Silvia Kal

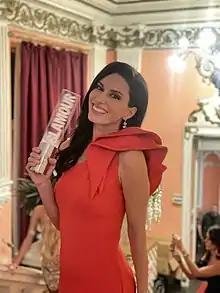

Silvia Kal (Madrid, January 5, 1983) is a Spanish actress and model based in the United States. She has participated in advertising campaigns for brands like Google, Sony and Natura Bissé and has appeared in magazines like "GQ", "Esquire", "Maxim", "Vogue" and "Men's Health". She began her acting career in 2006 participating in the film "Goya's Ghosts" by Miloš Forman.